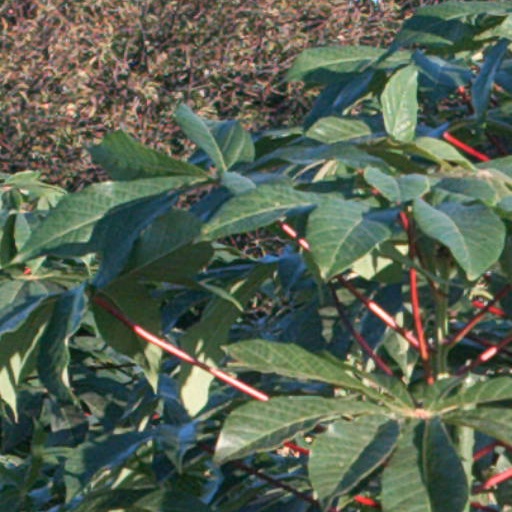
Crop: cassava